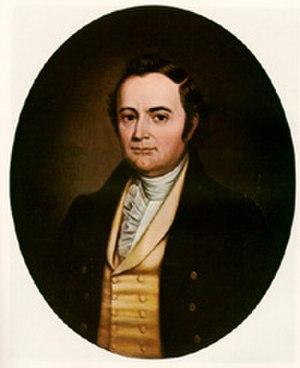
John W. Taylor était un homme politique américain de l'État de New York.